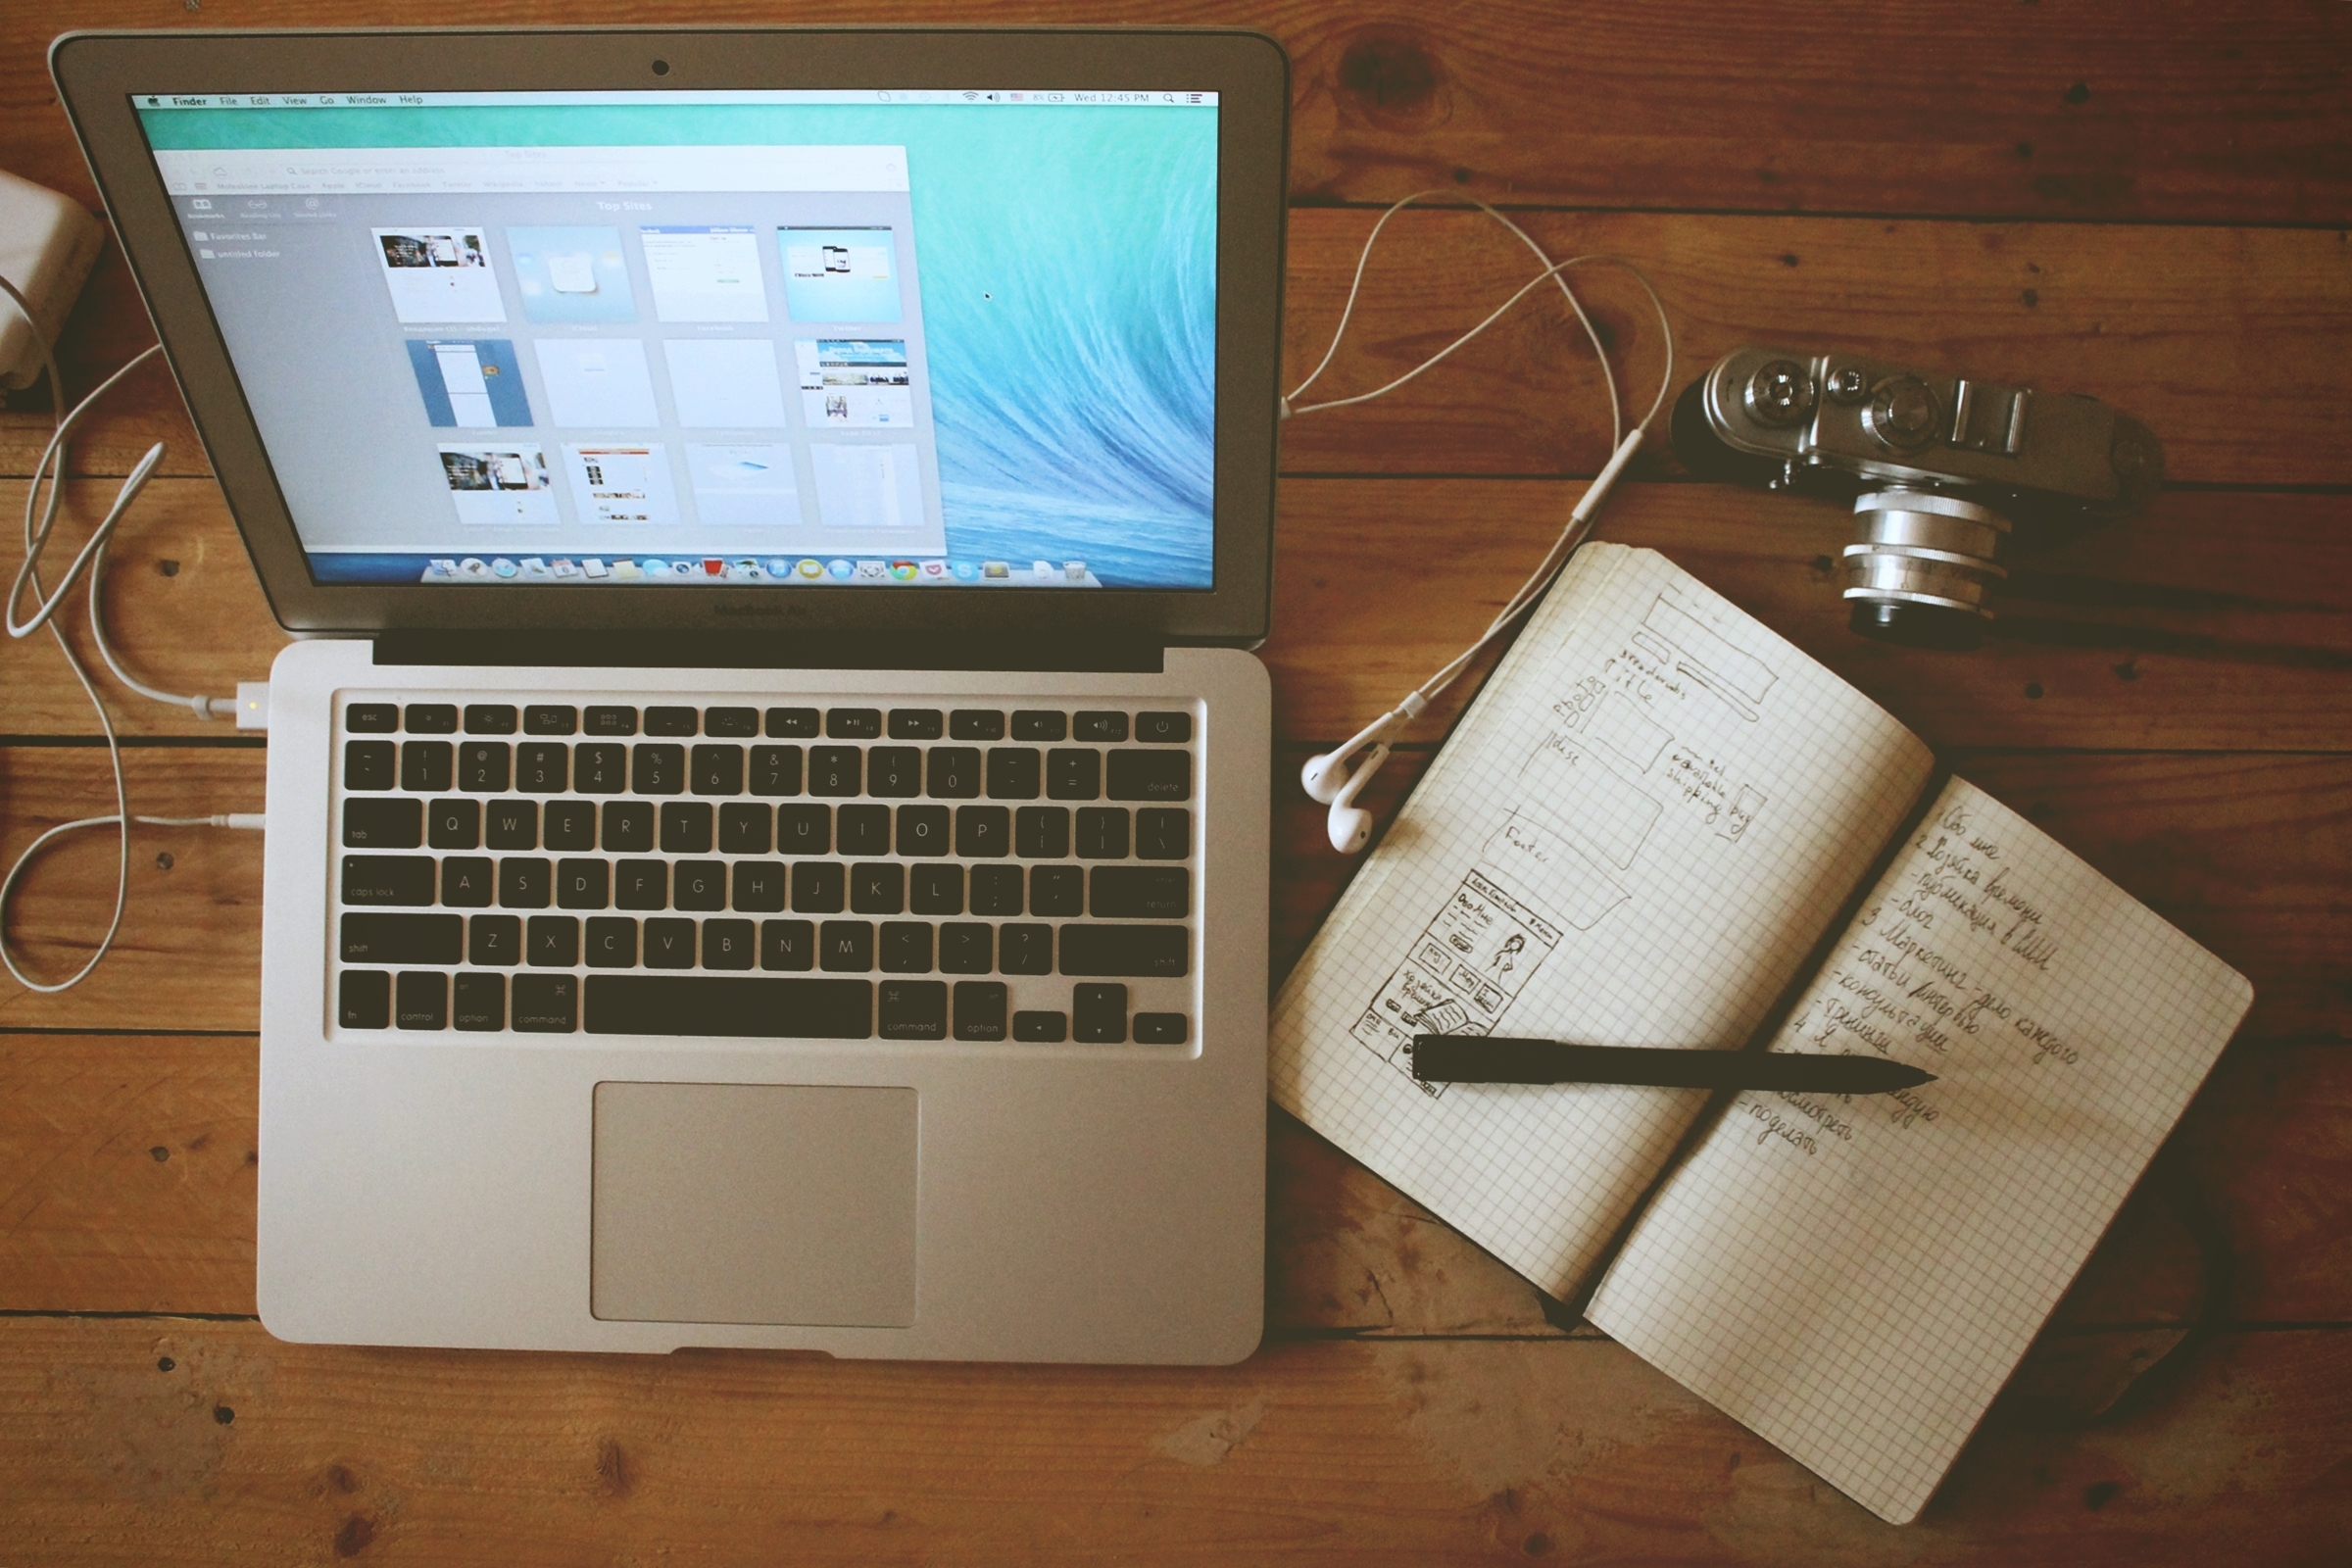
desk, computer, apple, technology, camera, notepad, web, internet, office, paper, website, earphone, macbook air, design, online, analog camera, personal computer, taking notes